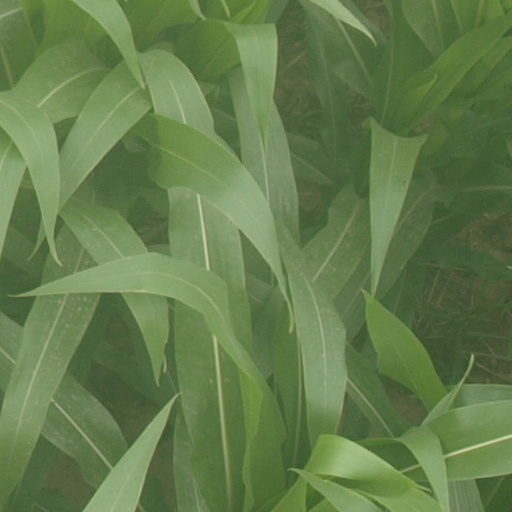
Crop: maize; corn